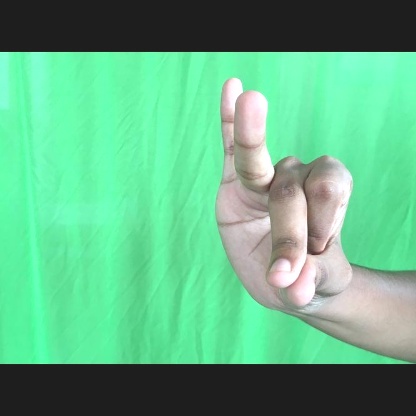
Mudra: Bramaram